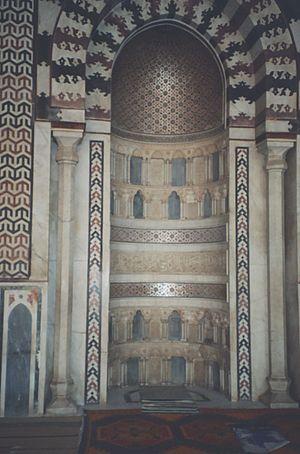
L'architecture est une activité particulièrement développée dans le monde syro-égyptien à la période mamelouke, entre 1250 à 1517.